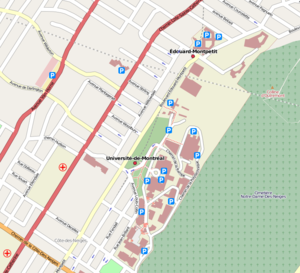
Cette carte a été créée à l'aide de données du projet OpenStreetMap, collectées par la communauté. Celle-ci peut être incomplète et contenir des erreurs, elle peut donc ne pas être totalement fiable pour la navigation.
L'Université de Montréal est l'un des sept établissements d'enseignement supérieur ayant leur siège social à Montréal. Elle est l'une des cinq grandes universités du Canada et, parallèlement, la plus importante dans tout le monde francophone pour le nombre d'étudiants ainsi que pour la recherche. Elle est classée parmi les meilleures universités au monde et bénéficie d'une grande réputation en tant que l'une des meilleures institutions post-secondaires dans la francophonie. En 2019, elle a été reconnue 85ᵉ meilleure université au monde selon le classement annuel du Times Higher Education.